Miss Truth

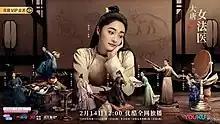
Drama poster

Miss Truth is an original Chinese television series based on a novel of the same title starring Zhou Jieqiong and Li Chengbin. It is aired on Youku on February 14, 2020, for 36 episodes.